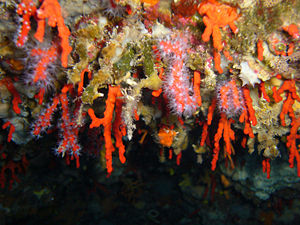
Ædelkoral / Billeder af ædelkoraldyr
Ædelkoral eller Rød Koral er betegnelsen for arterne af de stærkt rødfarvede koraldyr af slægten Corallium, mest kendt for deres rødfarvede skelet, brugt til smykkefremstilling siden antikken, især Middelhavsarten Corallium rubrum. Ædelkoralernes fremkomster er blevet så udplyndret og overhøstet, at koral trues af udryddelse i Middelhavet men også rovplyndring i Asien) samt forurening. Rødkoral høstes stadig og indsamles til smykkefremstilling, til dekoration, til akvarier hvor den kan holdes levende, samt ulovligt som kalkholdigt byggemateriale og til brug i folkemedicin.